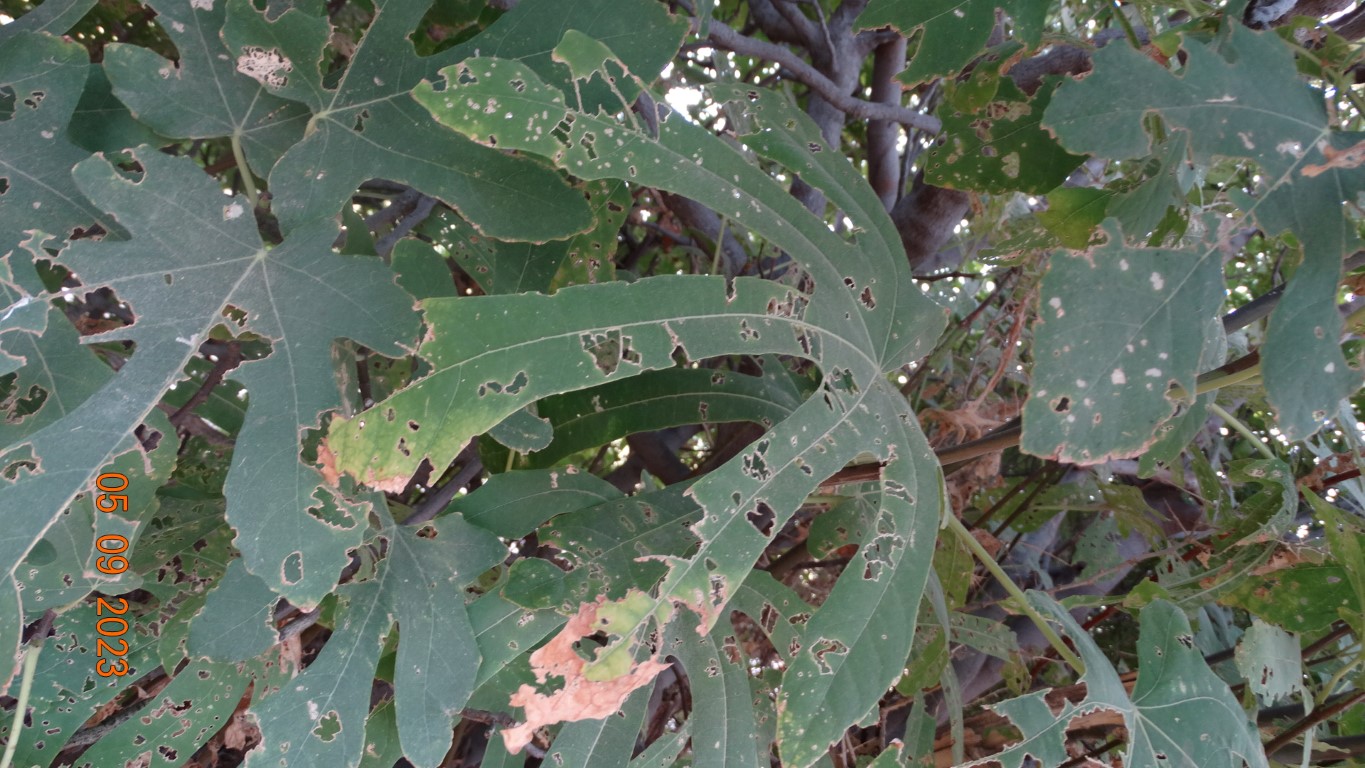
Label: infected